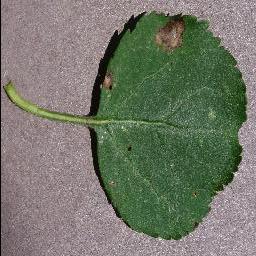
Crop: apple
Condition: black_rot